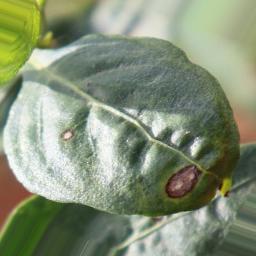
Label: cercospora